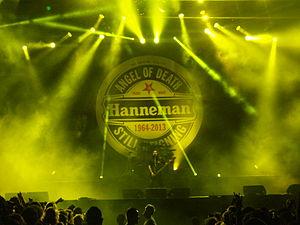
Slayer est un groupe de thrash metal américain, originaire de Huntington Park, en Californie. Le groupe est formé en 1981 par les guitaristes Jeff Hanneman et Kerry King. Slayer est connu pour être l'un des groupes leaders du mouvement thrash metal, avec la sortie en 1986 de Reign in Blood, nommé « le meilleur album heavy de tous les temps avec Master of Puppets de Metallica » par Kerrang. Le groupe est considéré comme l'un des « Big Four » des groupes de thrash metal, avec Megadeth, Anthrax et Metallica. Le 22 janvier 2018, les membres annoncent la fin du groupe avec une tournée d'adieu prévue.